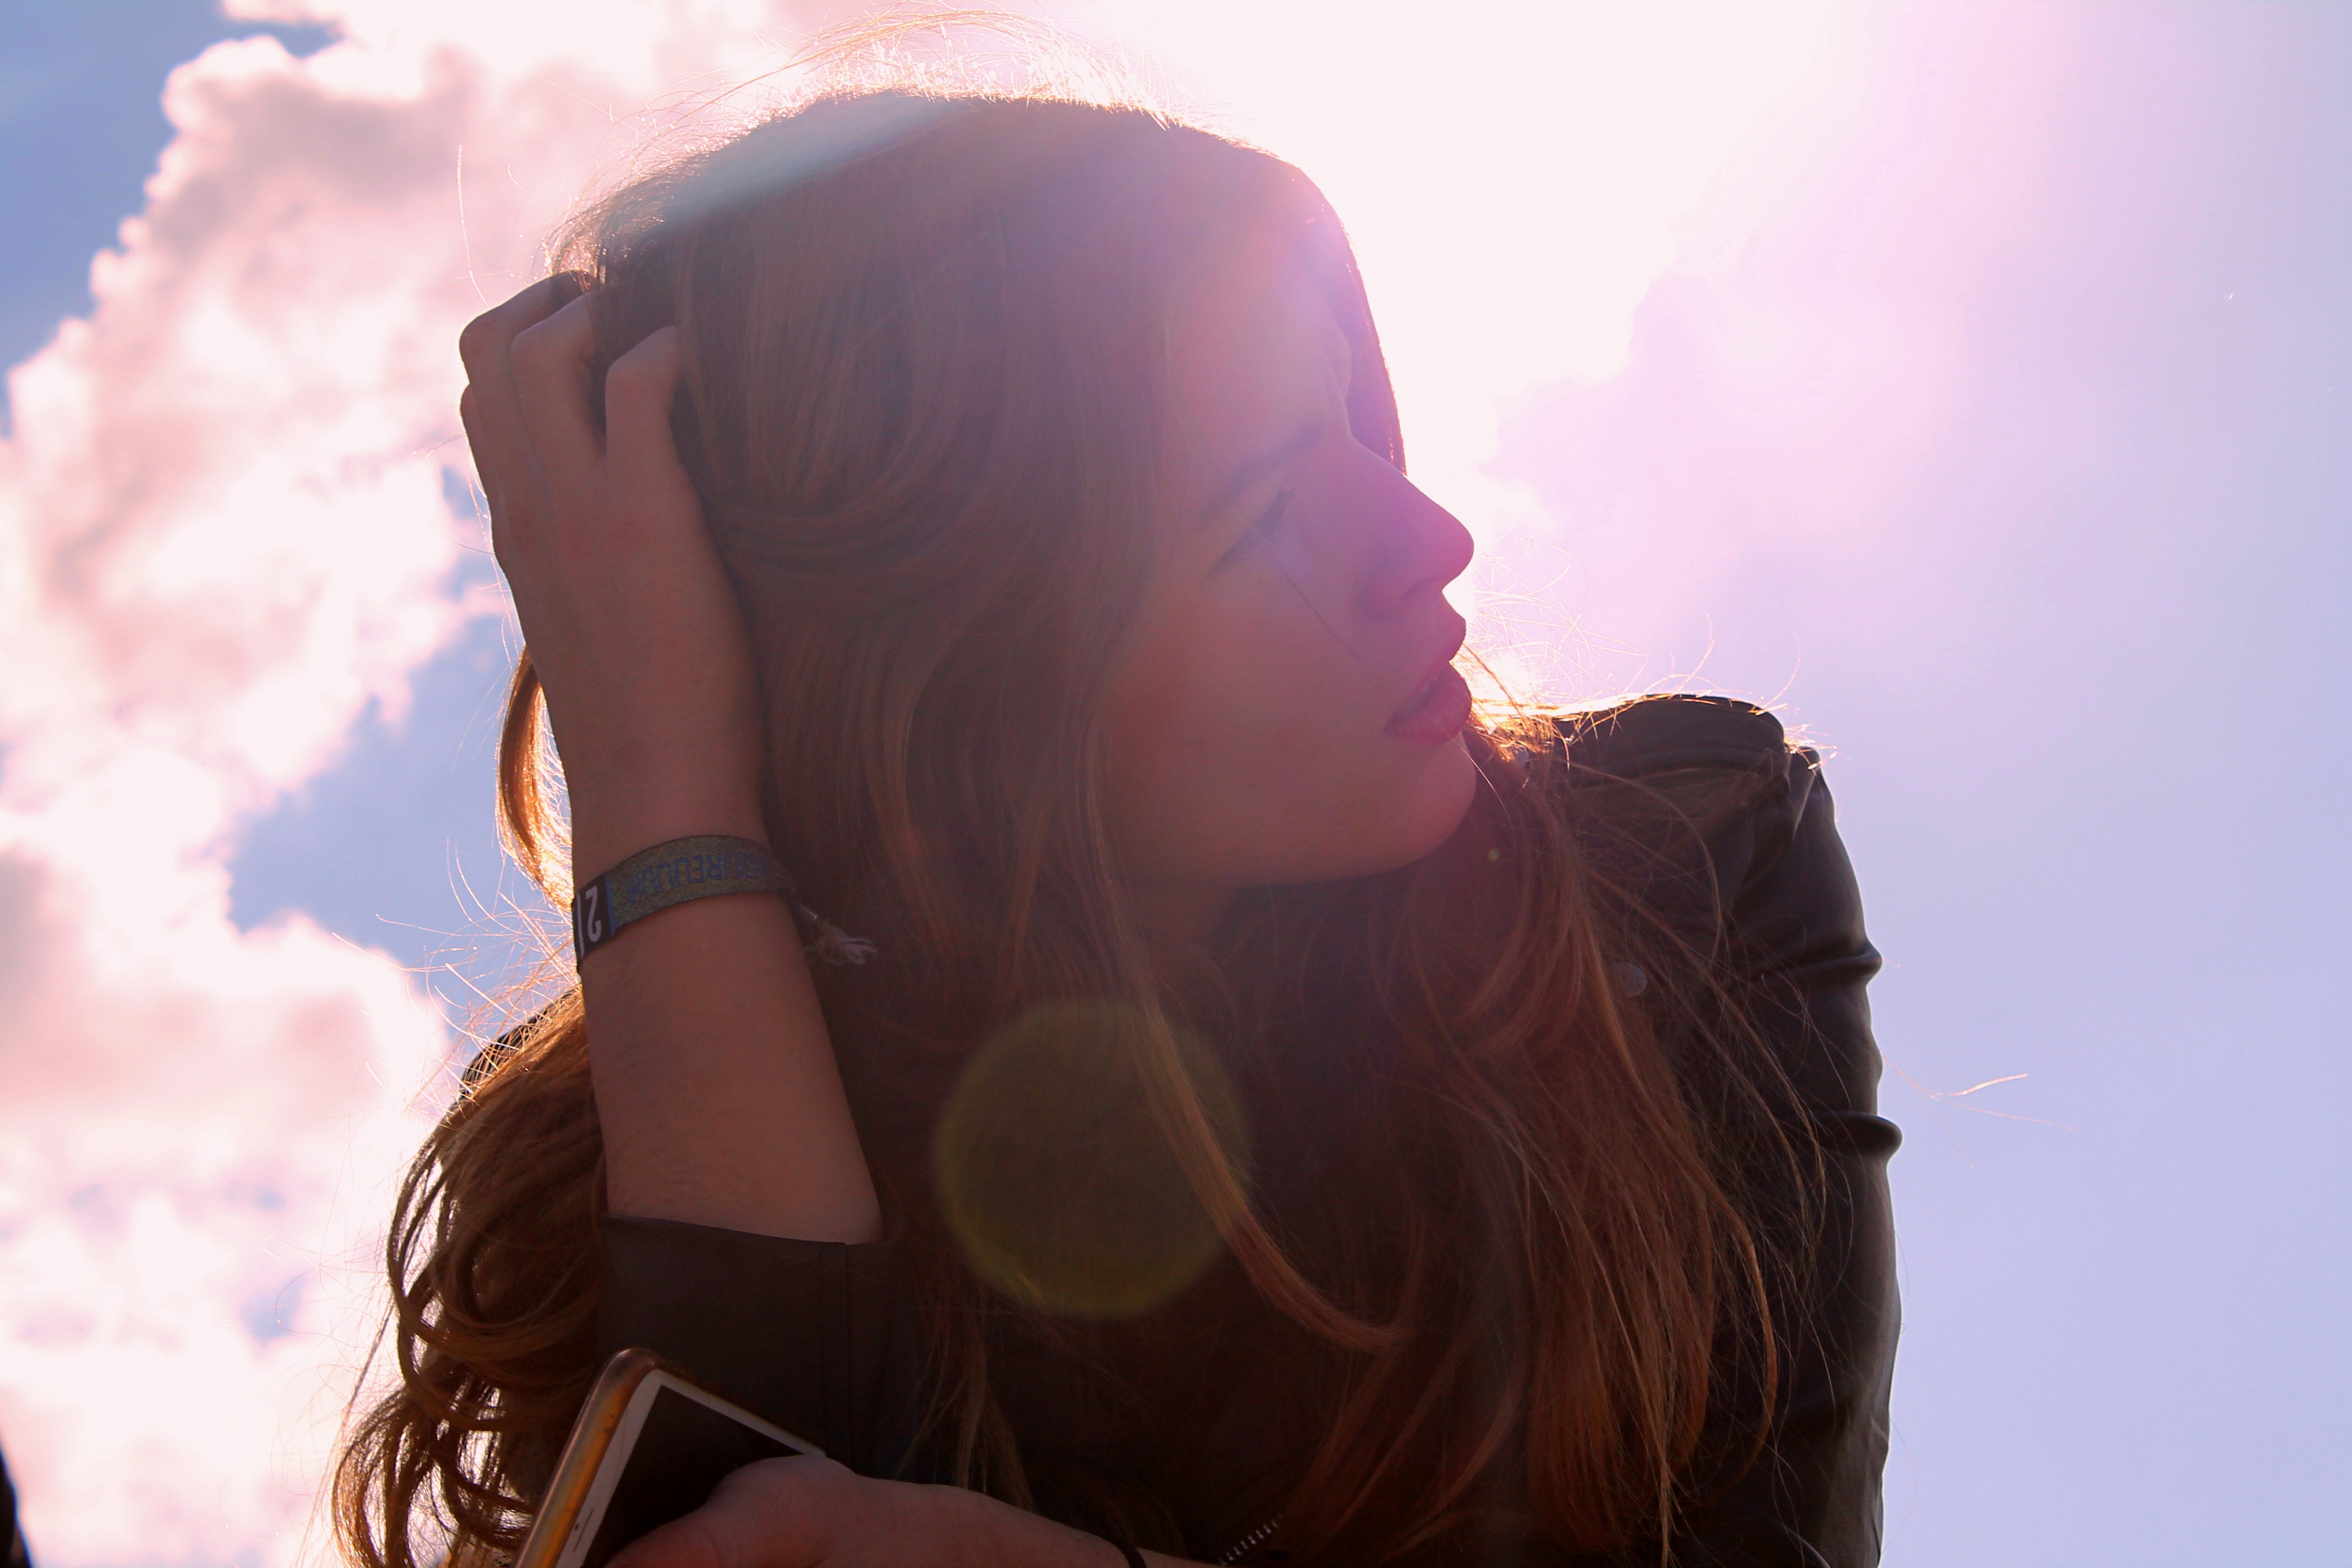
hand, light, girl, woman, sunlight, morning, love, portrait, color, romance, lifestyle, beauty, blond, organ, emotion, interaction, sense